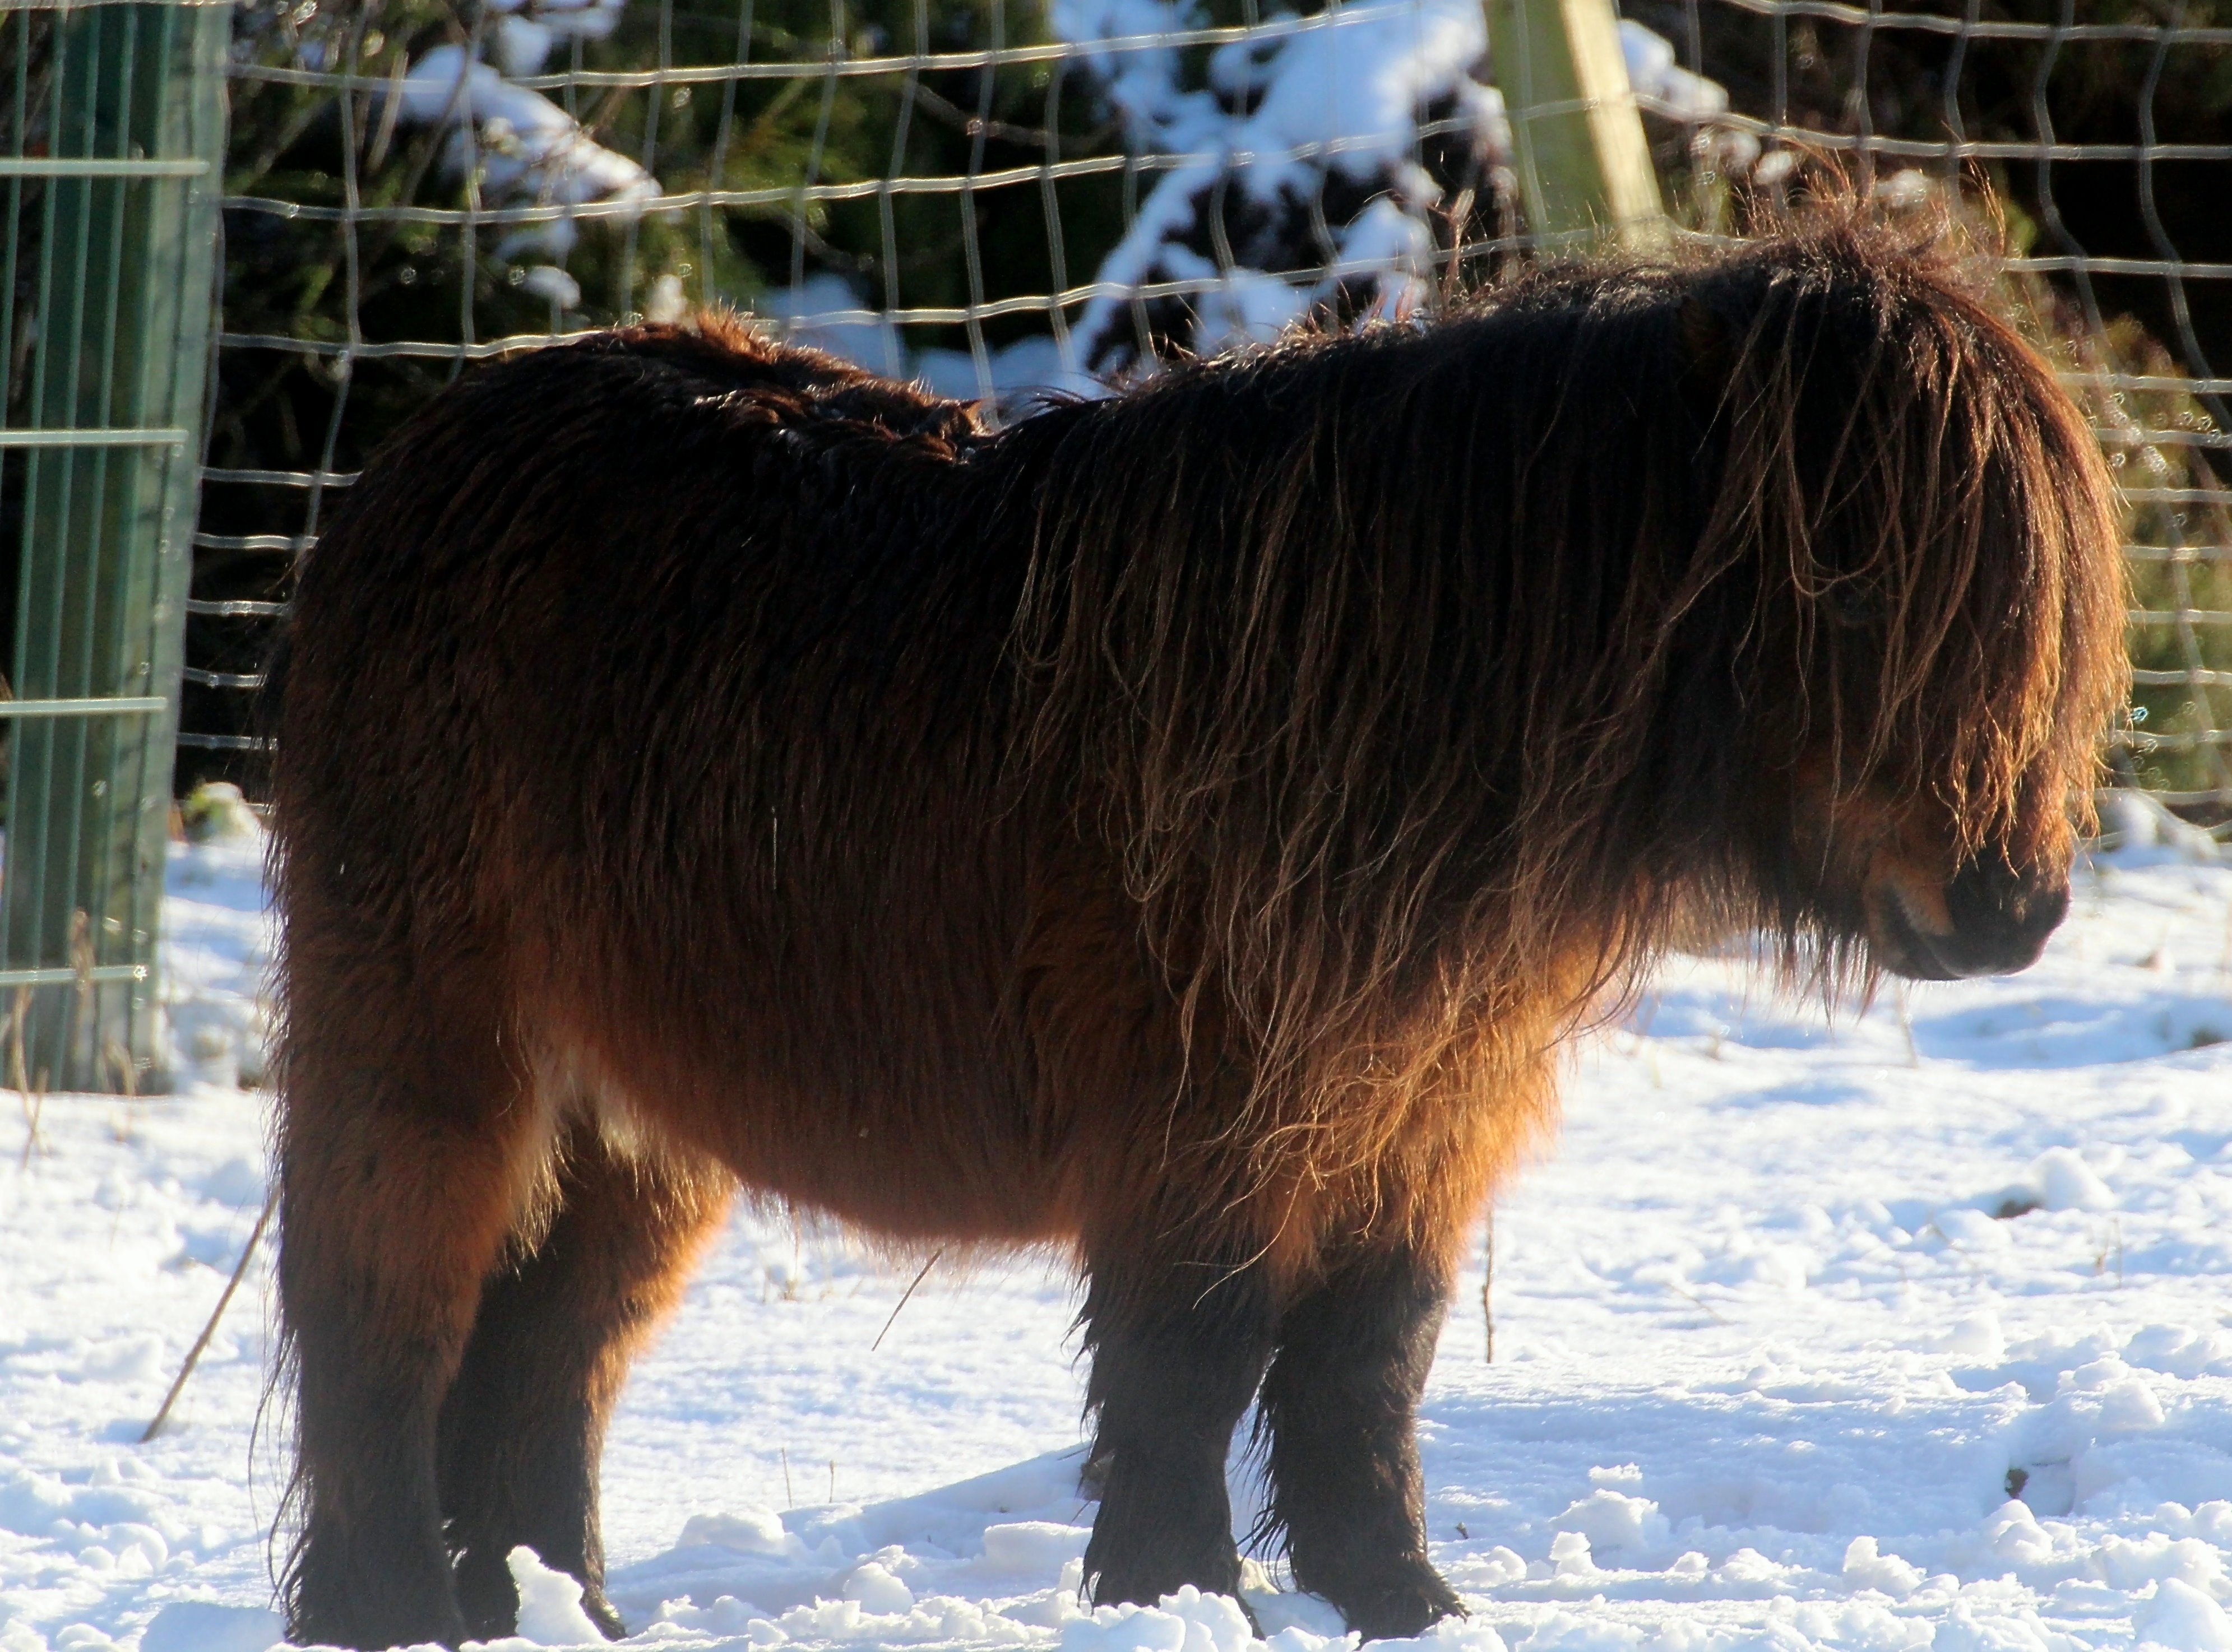
snow, winter, animal, fur, horse, brown, mammal, stallion, mane, ride, pony, vertebrate, wuschelig, small horse breed, shetland pony, horse riding ponyrasse, pleasure horse, cattle like mammal, horse like mammal, mustang horse, dog breed group, muskox